Matthew Peca

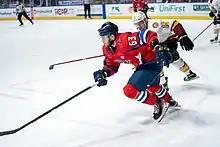
Peca chasing the puck during the 2022 Calder Cup Finals.

As a free agent, Peca signed a two-year, $2.6 million contract with the Montreal Canadiens on July 1, 2018. During the following 2018–19 season, on November 8, 2018, Peca scored his first goal for Montreal in a 6–5 overtime defeat against the Buffalo Sabres. In the final year of his contract with the Canadiens in the 2019–20 season, Peca was unable to keep his role in the NHL through training camp and was placed on waivers before he was assigned to AHL affiliate, the Laval Rocket. He appeared in five scoreless games on recall with Montreal through the season, before he was dealt at the NHL trade deadline to the Ottawa Senators in exchange for Aaron Luchuk and a 2020 draft pick on February 24, 2020. He played in five games for the Senators, registering one assist and an additional 21 games for Ottawa's AHL affiliate, the Belleville Senators, scoring three goals and eleven points.